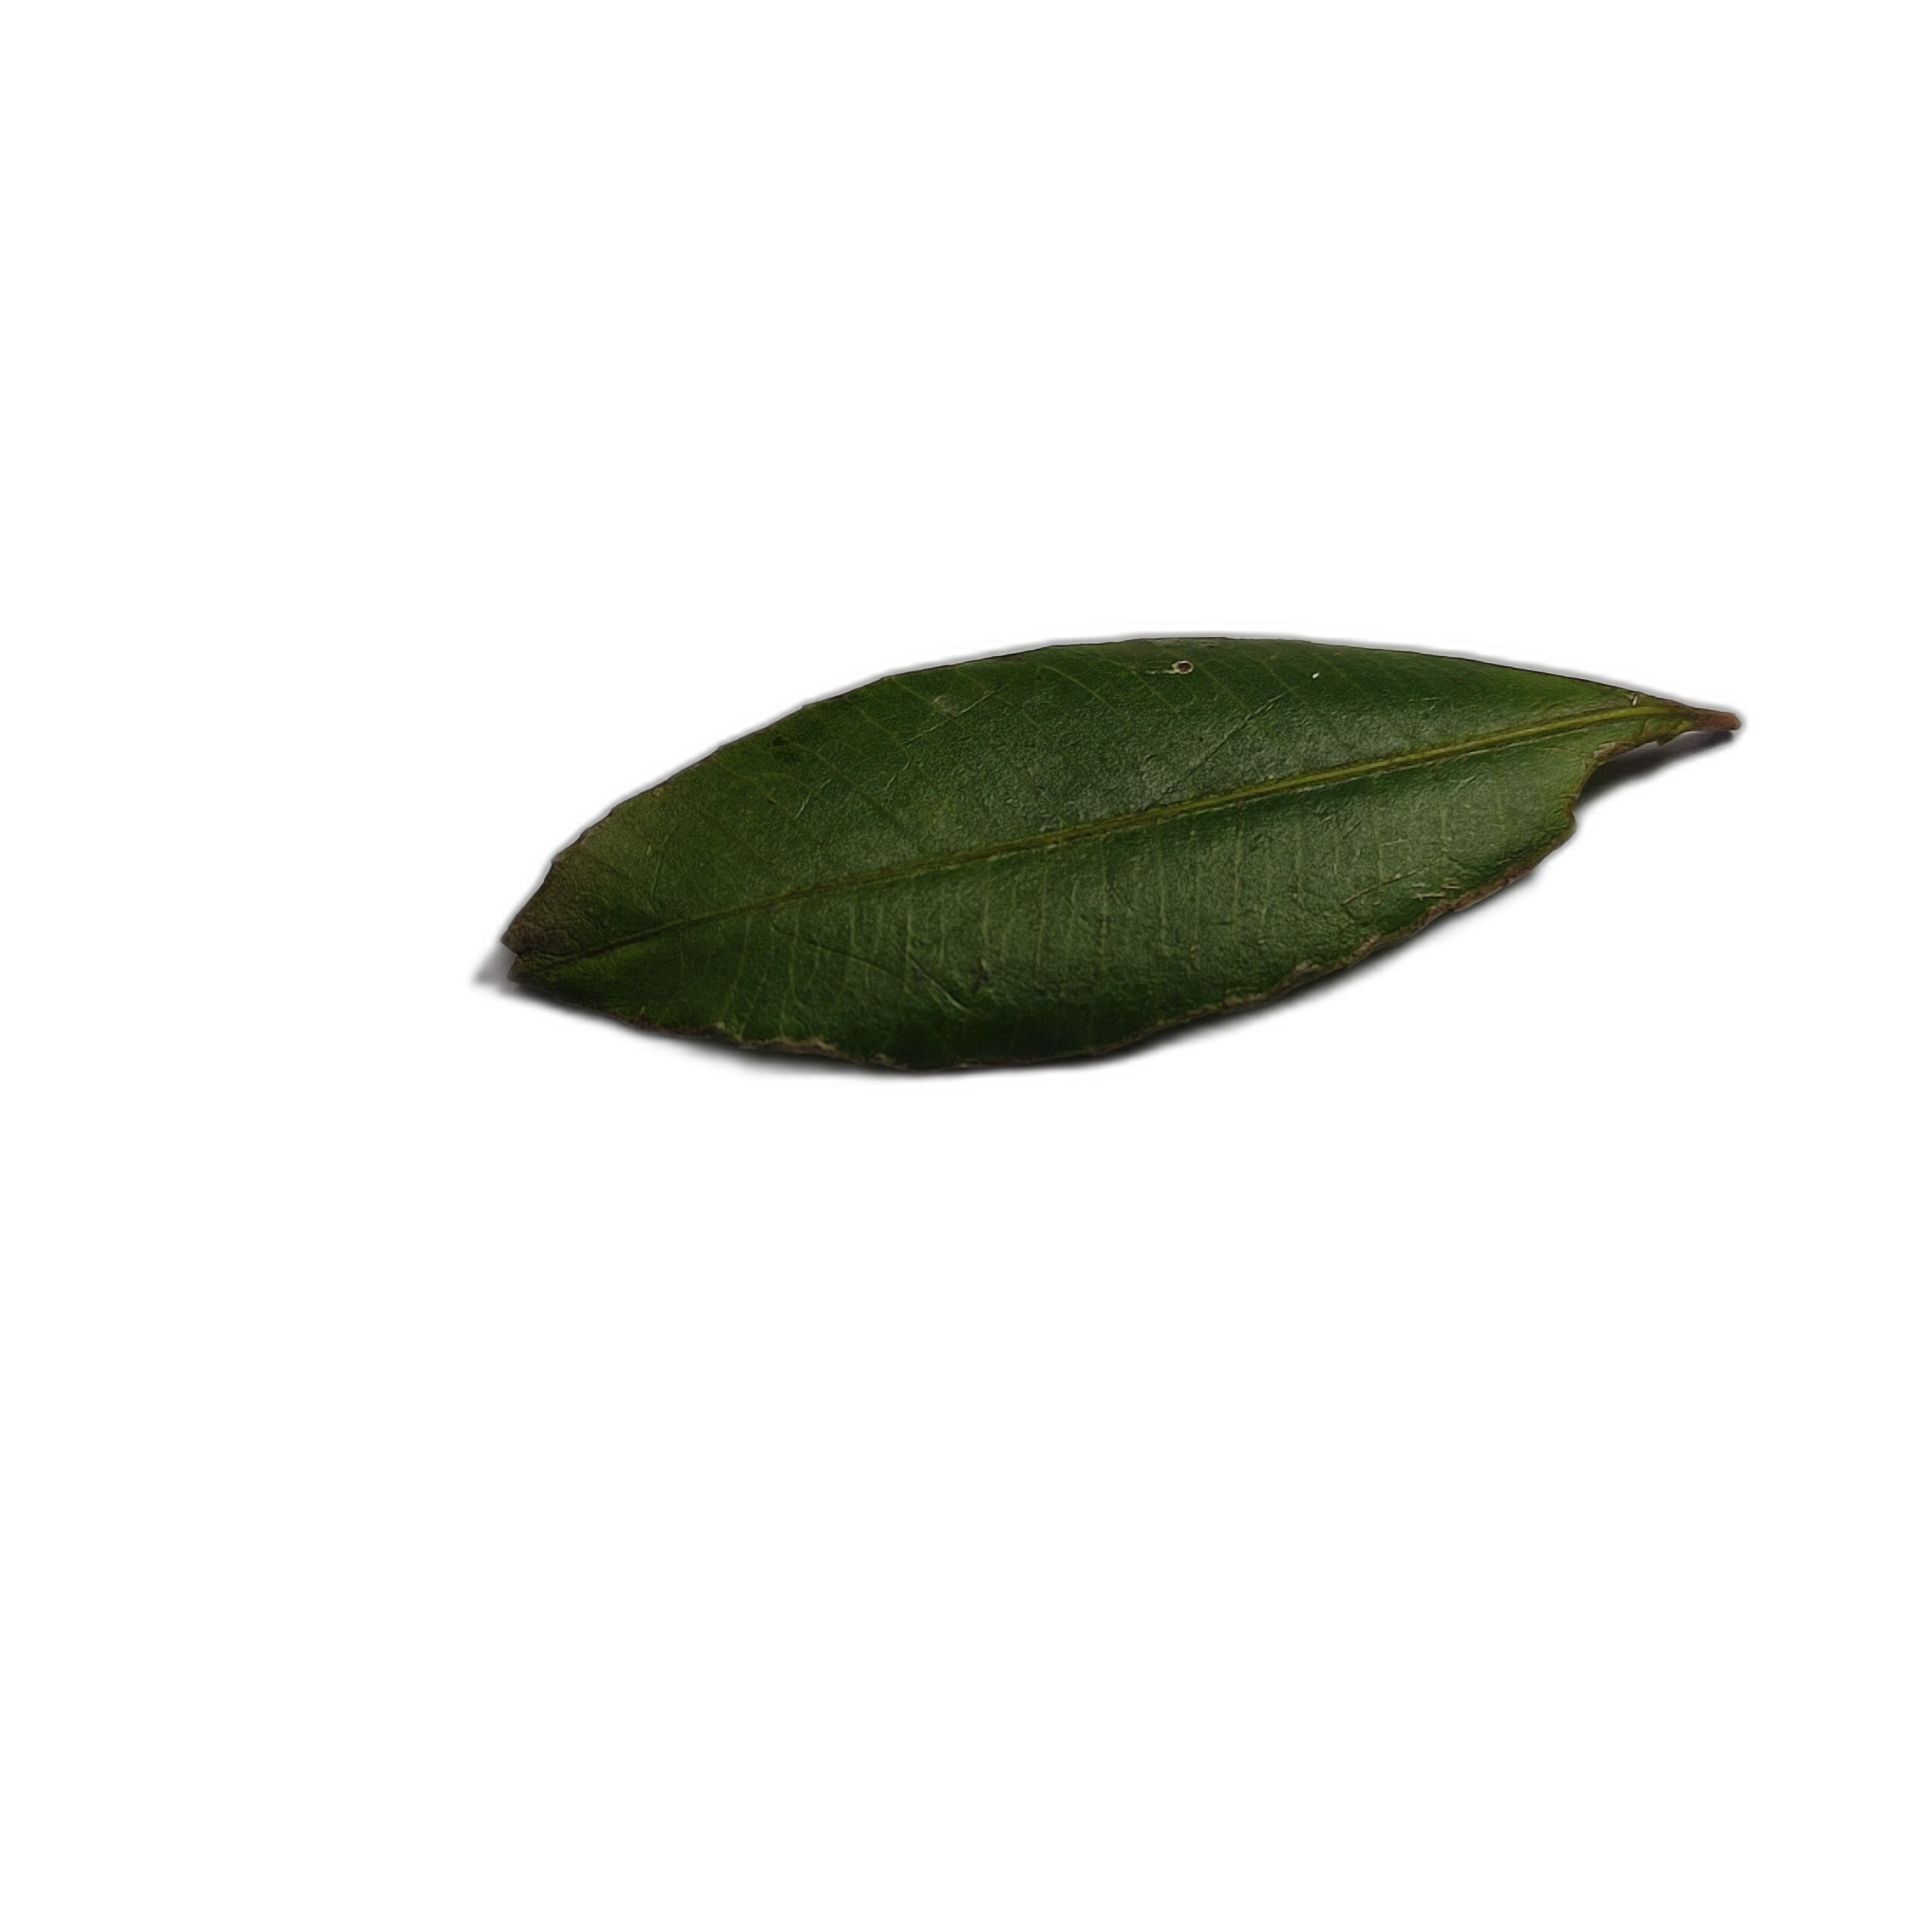
Label: healthy